Alcohol (chemistry)

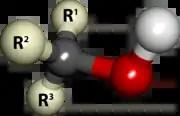
Ball-and-stick model of an alcohol molecule. The red and white balls represent the hydroxyl group. The three "R"s stand for carbon substituents or hydrogen atoms.

In chemistry, an alcohol, is a type of organic compound that carries at least one hydroxyl functional group bound to a saturated carbon atom. Alcohols range from the simple, like methanol and ethanol, to complex, like sugar alcohols and cholesterol. The presence of an OH group strongly modifies the properties of hydrocarbons, conferring hydrophilic (water-attracted) properties. The OH group provides a site at which many reactions can occur.